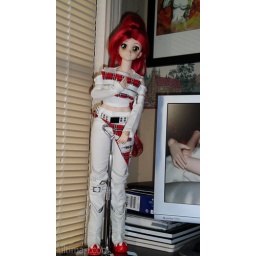
Got a box of new clothes in for my girls today. Yoko wanted to try on one of them.